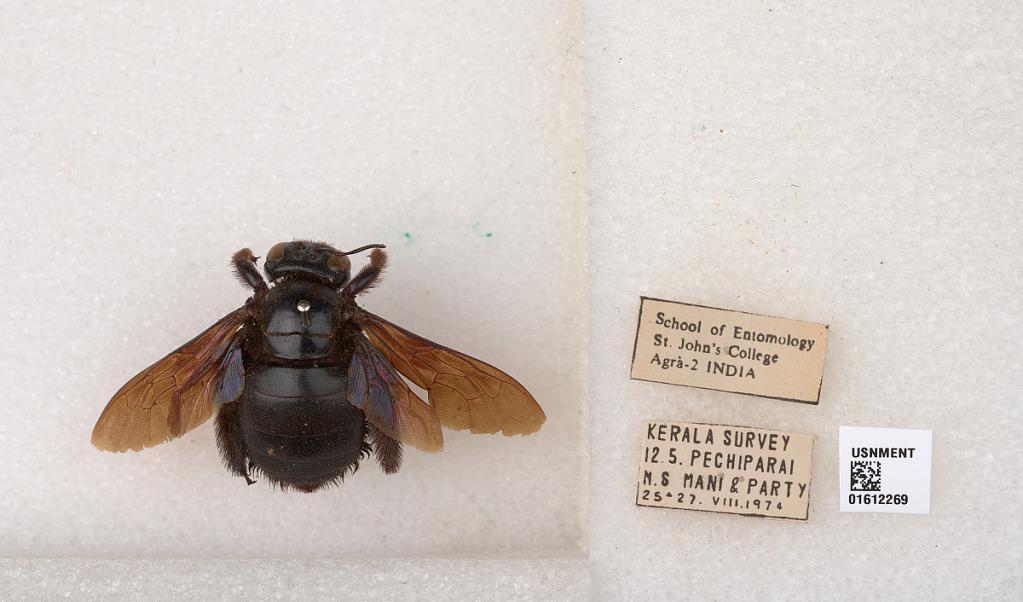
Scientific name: Xylocopa
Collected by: M. Mani
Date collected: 1974-8-25
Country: India
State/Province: Tamil Nadu
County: Kanyakumari
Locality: Kerala, Pechiparai